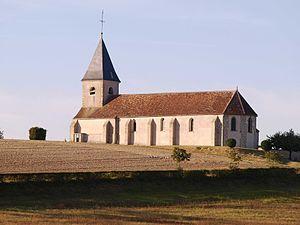
Béon (Yonne, France)
Béon est une commune française située dans le département de l'Yonne en région Bourgogne-Franche-Comté, à 145 km au sud-est de Paris.